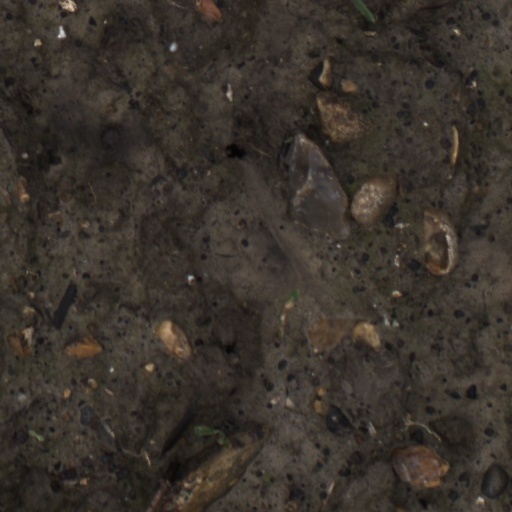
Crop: wheat